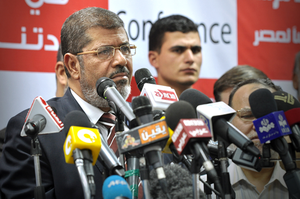
Mohamed Morsi, de son nom complet Mohamed Mohamed Morsi Issa al-Ayyat, né le 8 août 1951 à Ach-Charqiya et mort le 17 juin 2019 au Caire, est un homme d'État égyptien, président de la République du 30 juin 2012 au 3 juillet 2013.